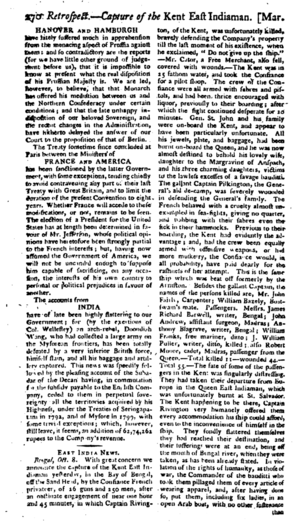
Le Kent, lancé en 1799, est un Indiaman de la Compagnie britannique des Indes orientales. Lors de son premier voyage en 1800 vers le Bengale et le Bengkulu, il est capturé près de l'embouchure du Gange par le corsaire français Robert Surcouf.